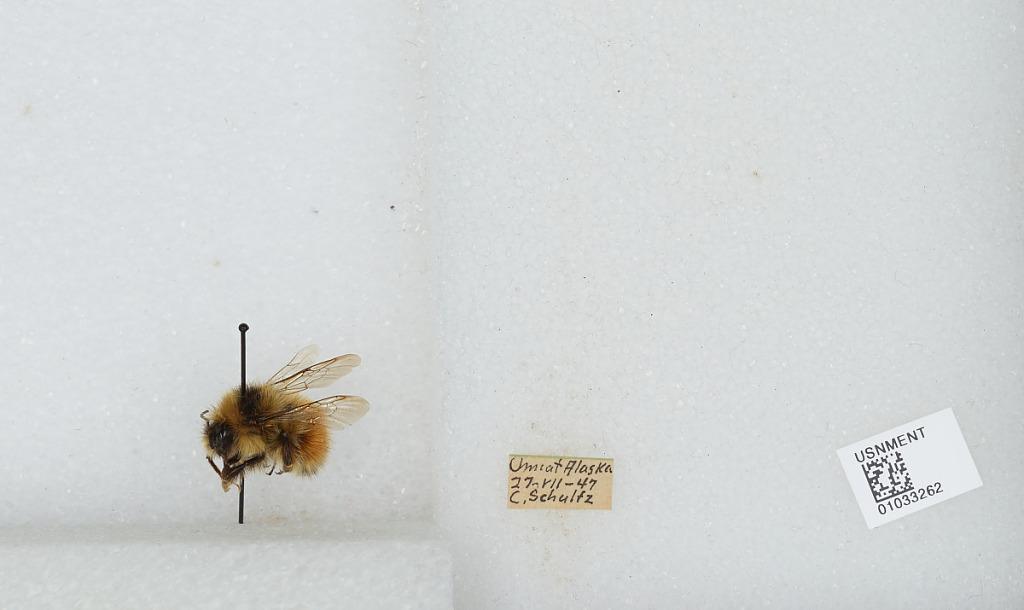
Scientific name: Bombus (Pyrobombus) sylvicola Kirby
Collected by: C. Schultz
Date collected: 1947-7-27
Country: United States
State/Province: Alaska
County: North Slope
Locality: Umiat
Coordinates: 69.3669, -152.144